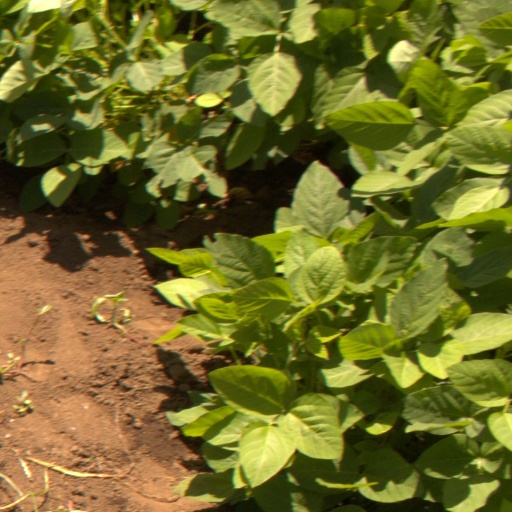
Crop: soybean